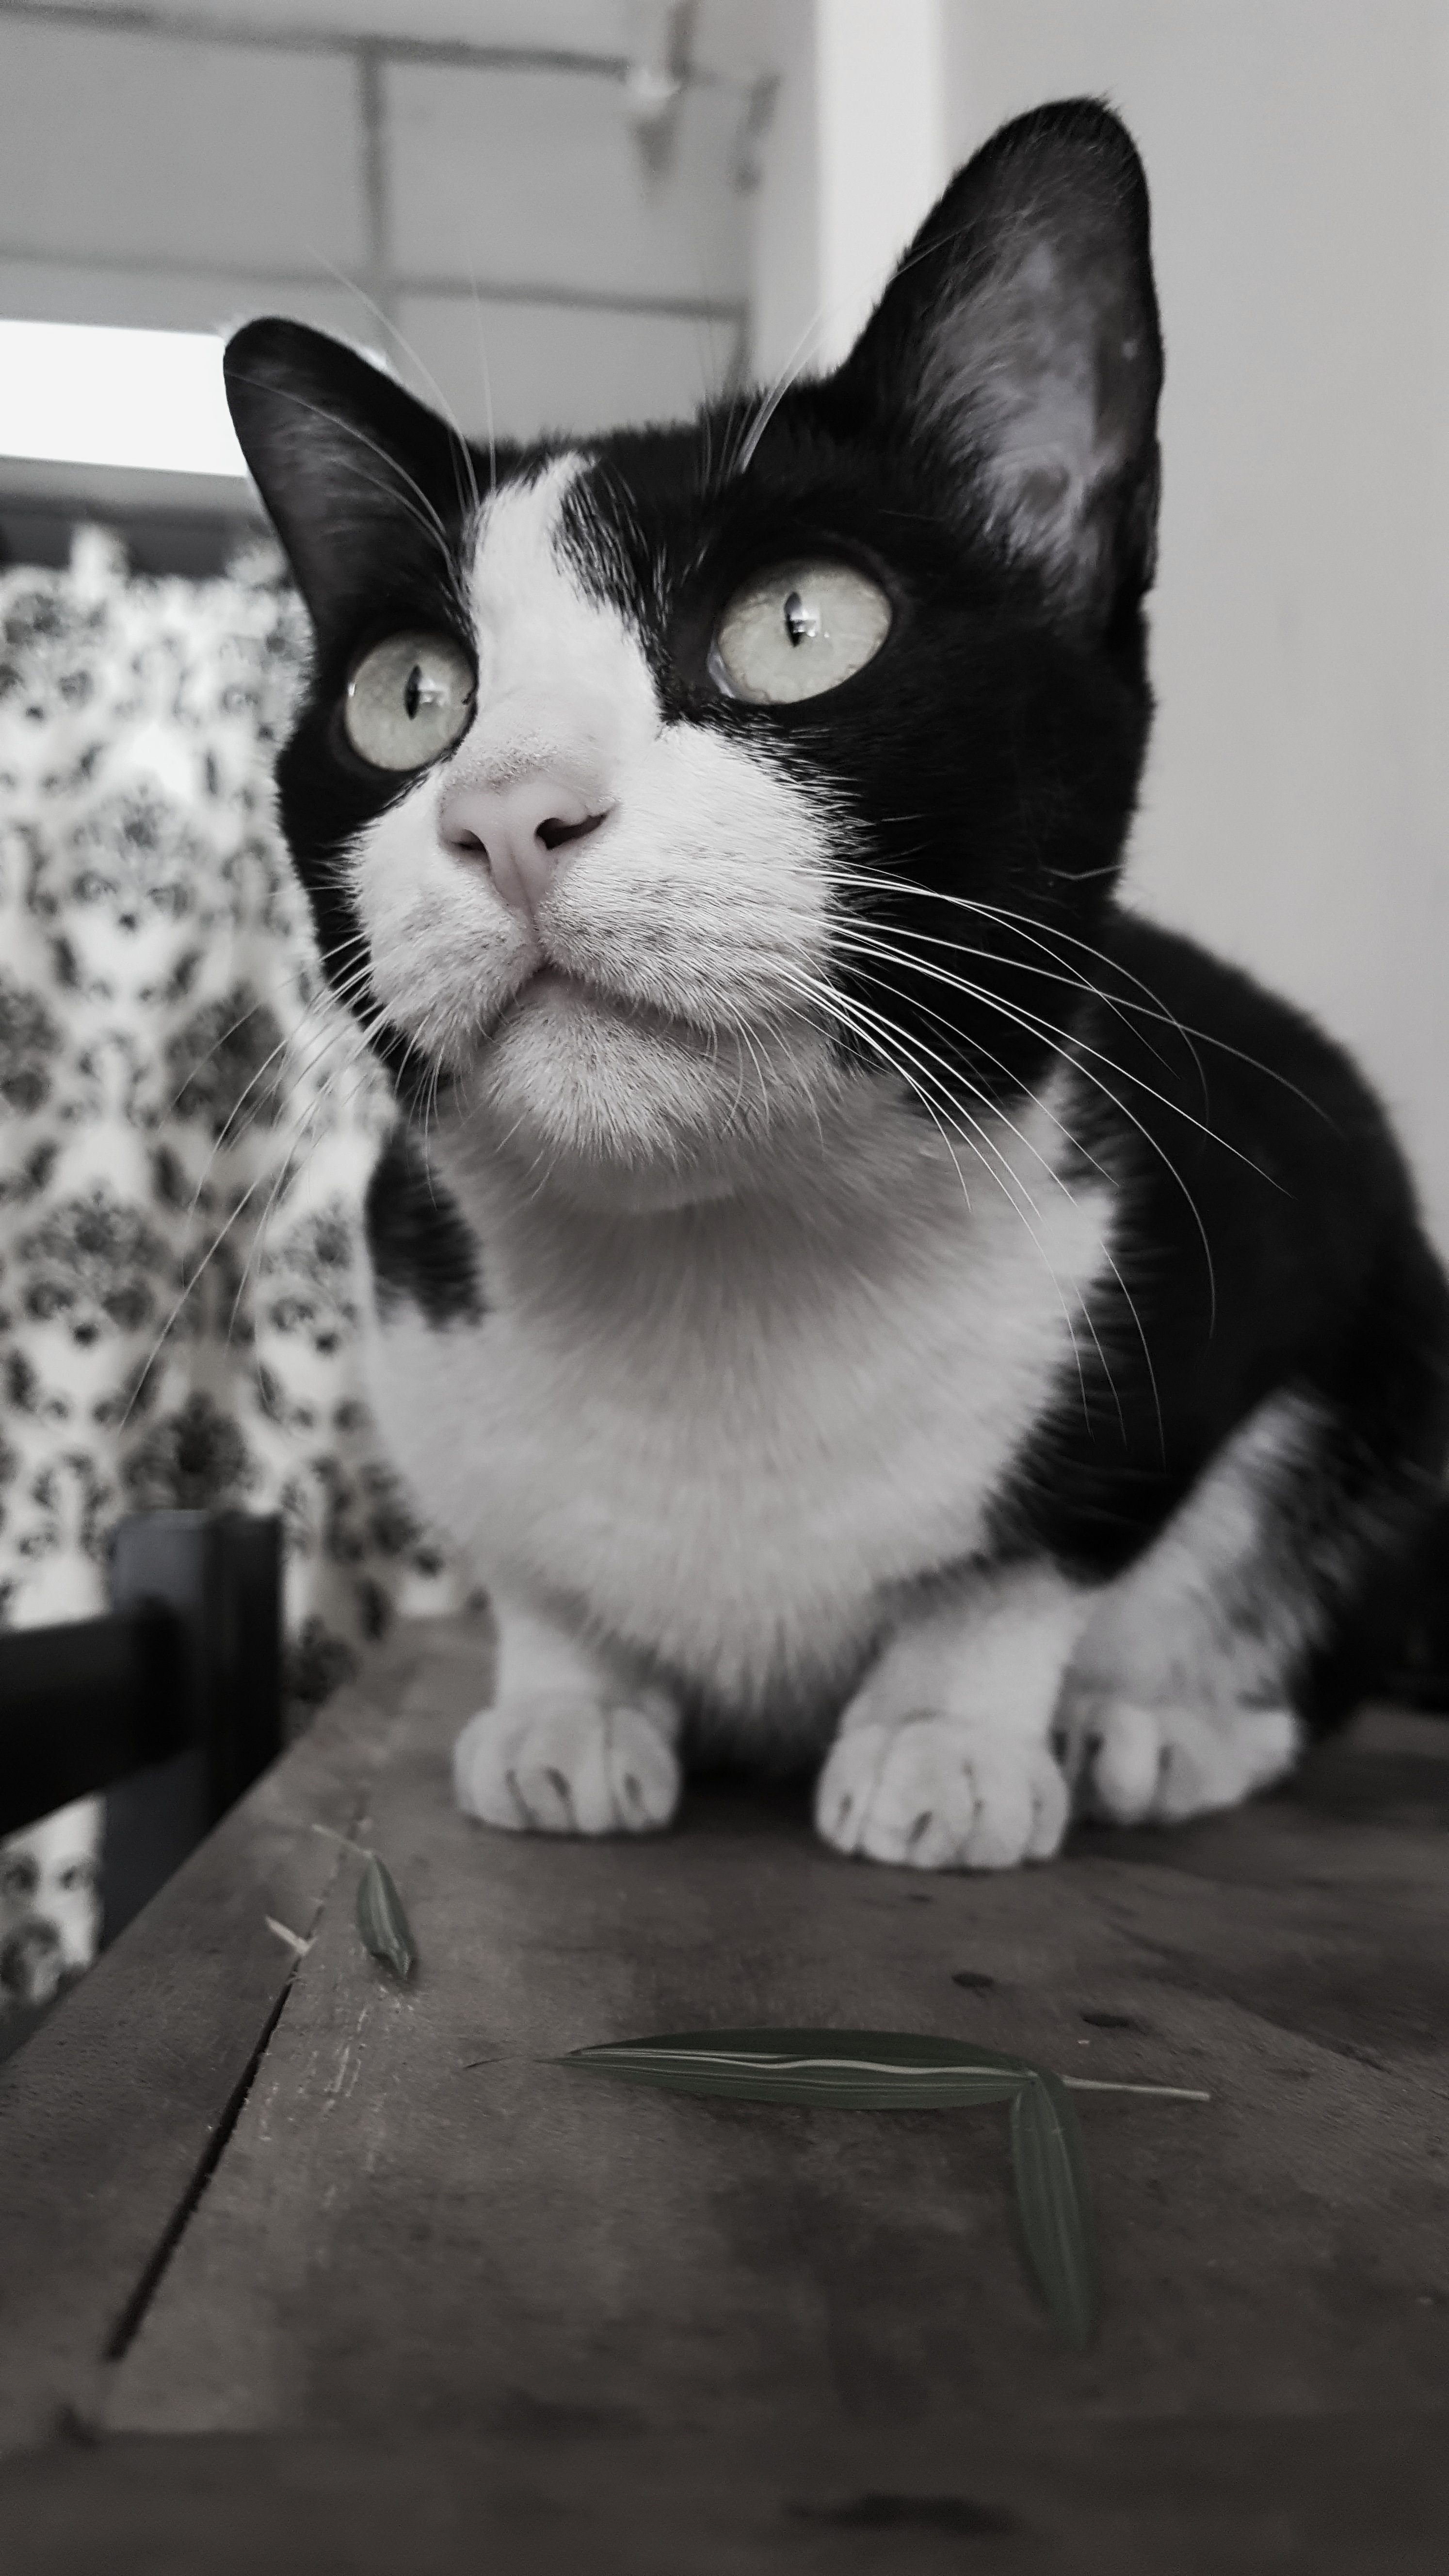
black and white, white, animal, cute, zoo, pet, portrait, kitten, cat, mammal, black, monochrome, whiskers, vertebrate, character, monochrome photography, small to medium sized cats, cat like mammal